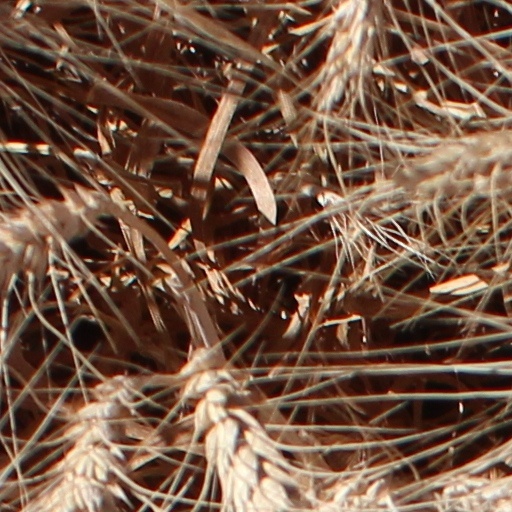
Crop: wheat